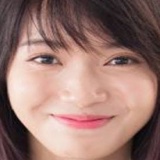
ca sĩ Jang Mi